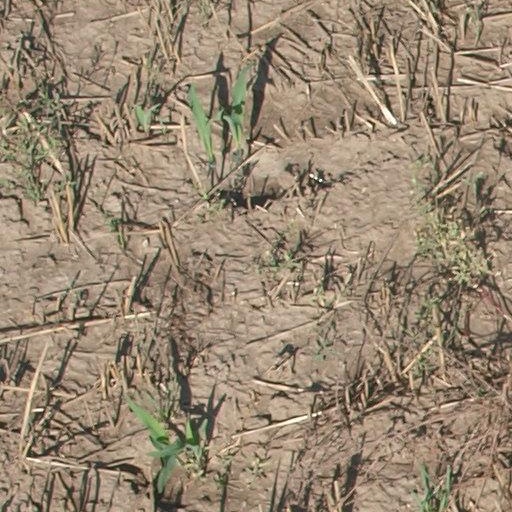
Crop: maize; corn